Fiat Centoventi

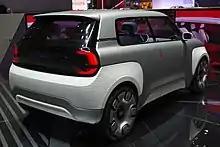
Rear view

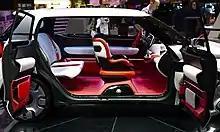
Interior

Fiat claims the modular battery design will allow this to be "the least expensive BEV on the market", but no production date was announced.